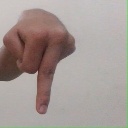
अक्षर: प